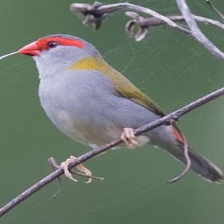
Species: RED BROWED FINCH
Scientific name: NEOCHMIA TEMPORALIS
ImageNet parent category: house_finch